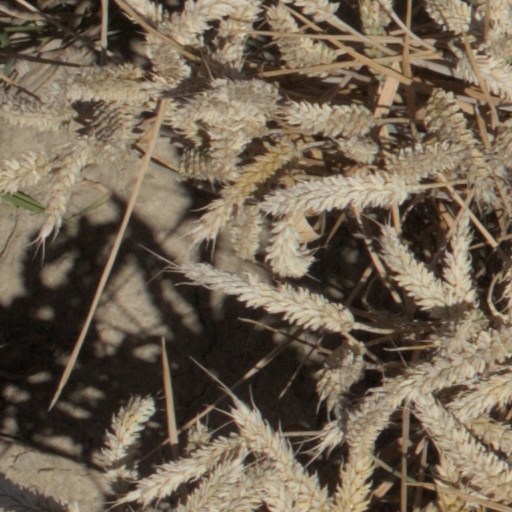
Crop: wheat